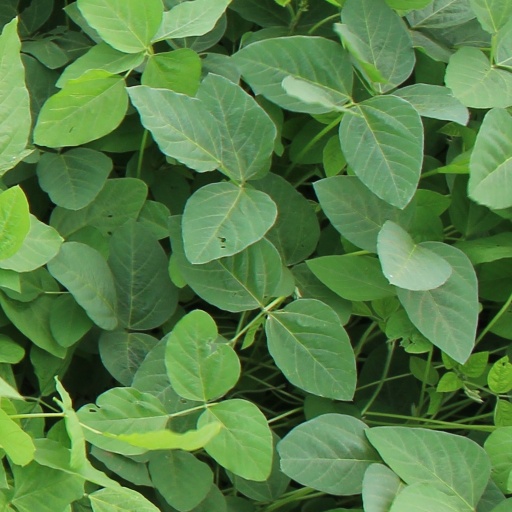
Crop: soybean